Women in computing

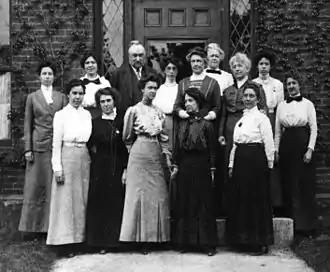
Photograph of the Harvard Computers (unflatteringly known as "Pickering's Harem")

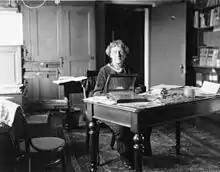
Annie Jump Cannon working at Harvard

Anna Winlock asked to become a computer for the Harvard Observatory in 1875 and was hired to work for 25 cents an hour. By 1880, Edward Charles Pickering had hired several women to work for him at Harvard because he knew that women could do the job as well as men and he could ask them to volunteer or work for less pay. The women, described as "Pickering's harem" and also as the Harvard Computers, performed clerical work that the male employees and scholars considered to be tedious at a fraction of the cost of hiring a man. The women working for Pickering cataloged around ten thousand stars, discovered the Horsehead Nebula and developed the system to describe stars. One of the "computers," Annie Jump Cannon, could classify stars at a rate of three stars per minute. The work for Pickering became so popular that women volunteered to work for free even when the computers were being paid. Even though they performed an important role, the Harvard Computers were paid less than factory workers.